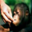
Label: chimpanzee